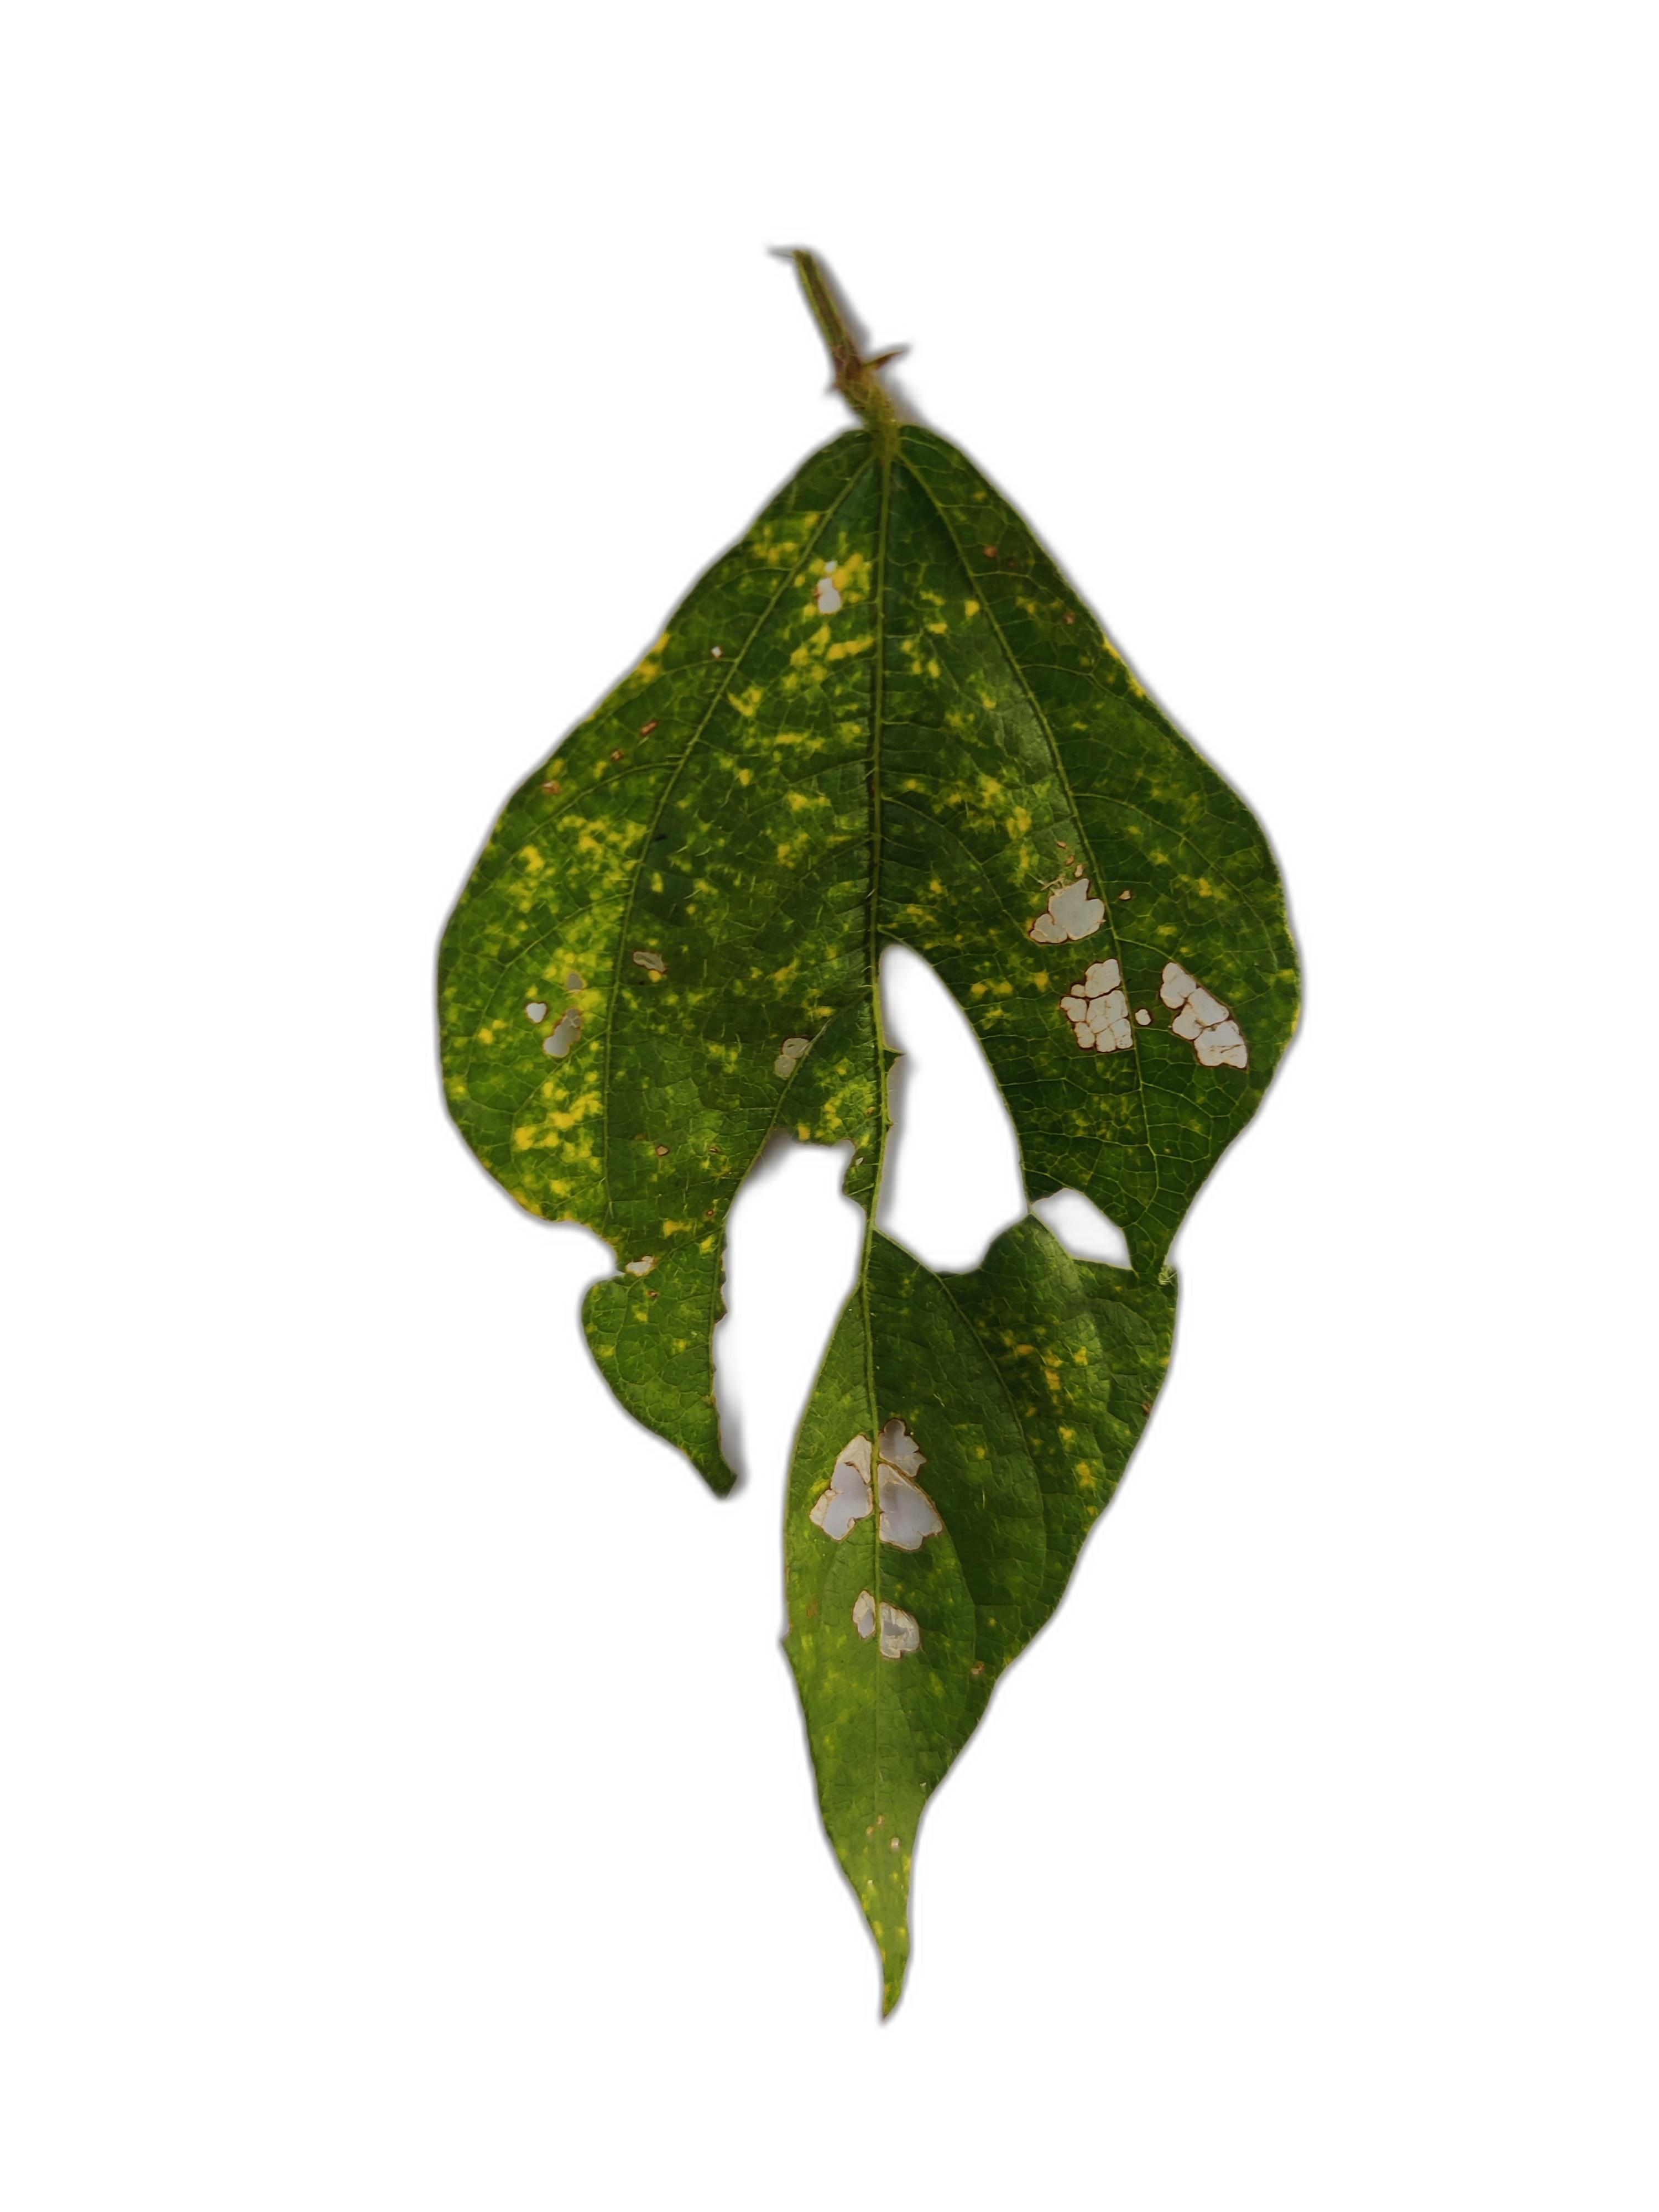
Label: Yellow Mosaic